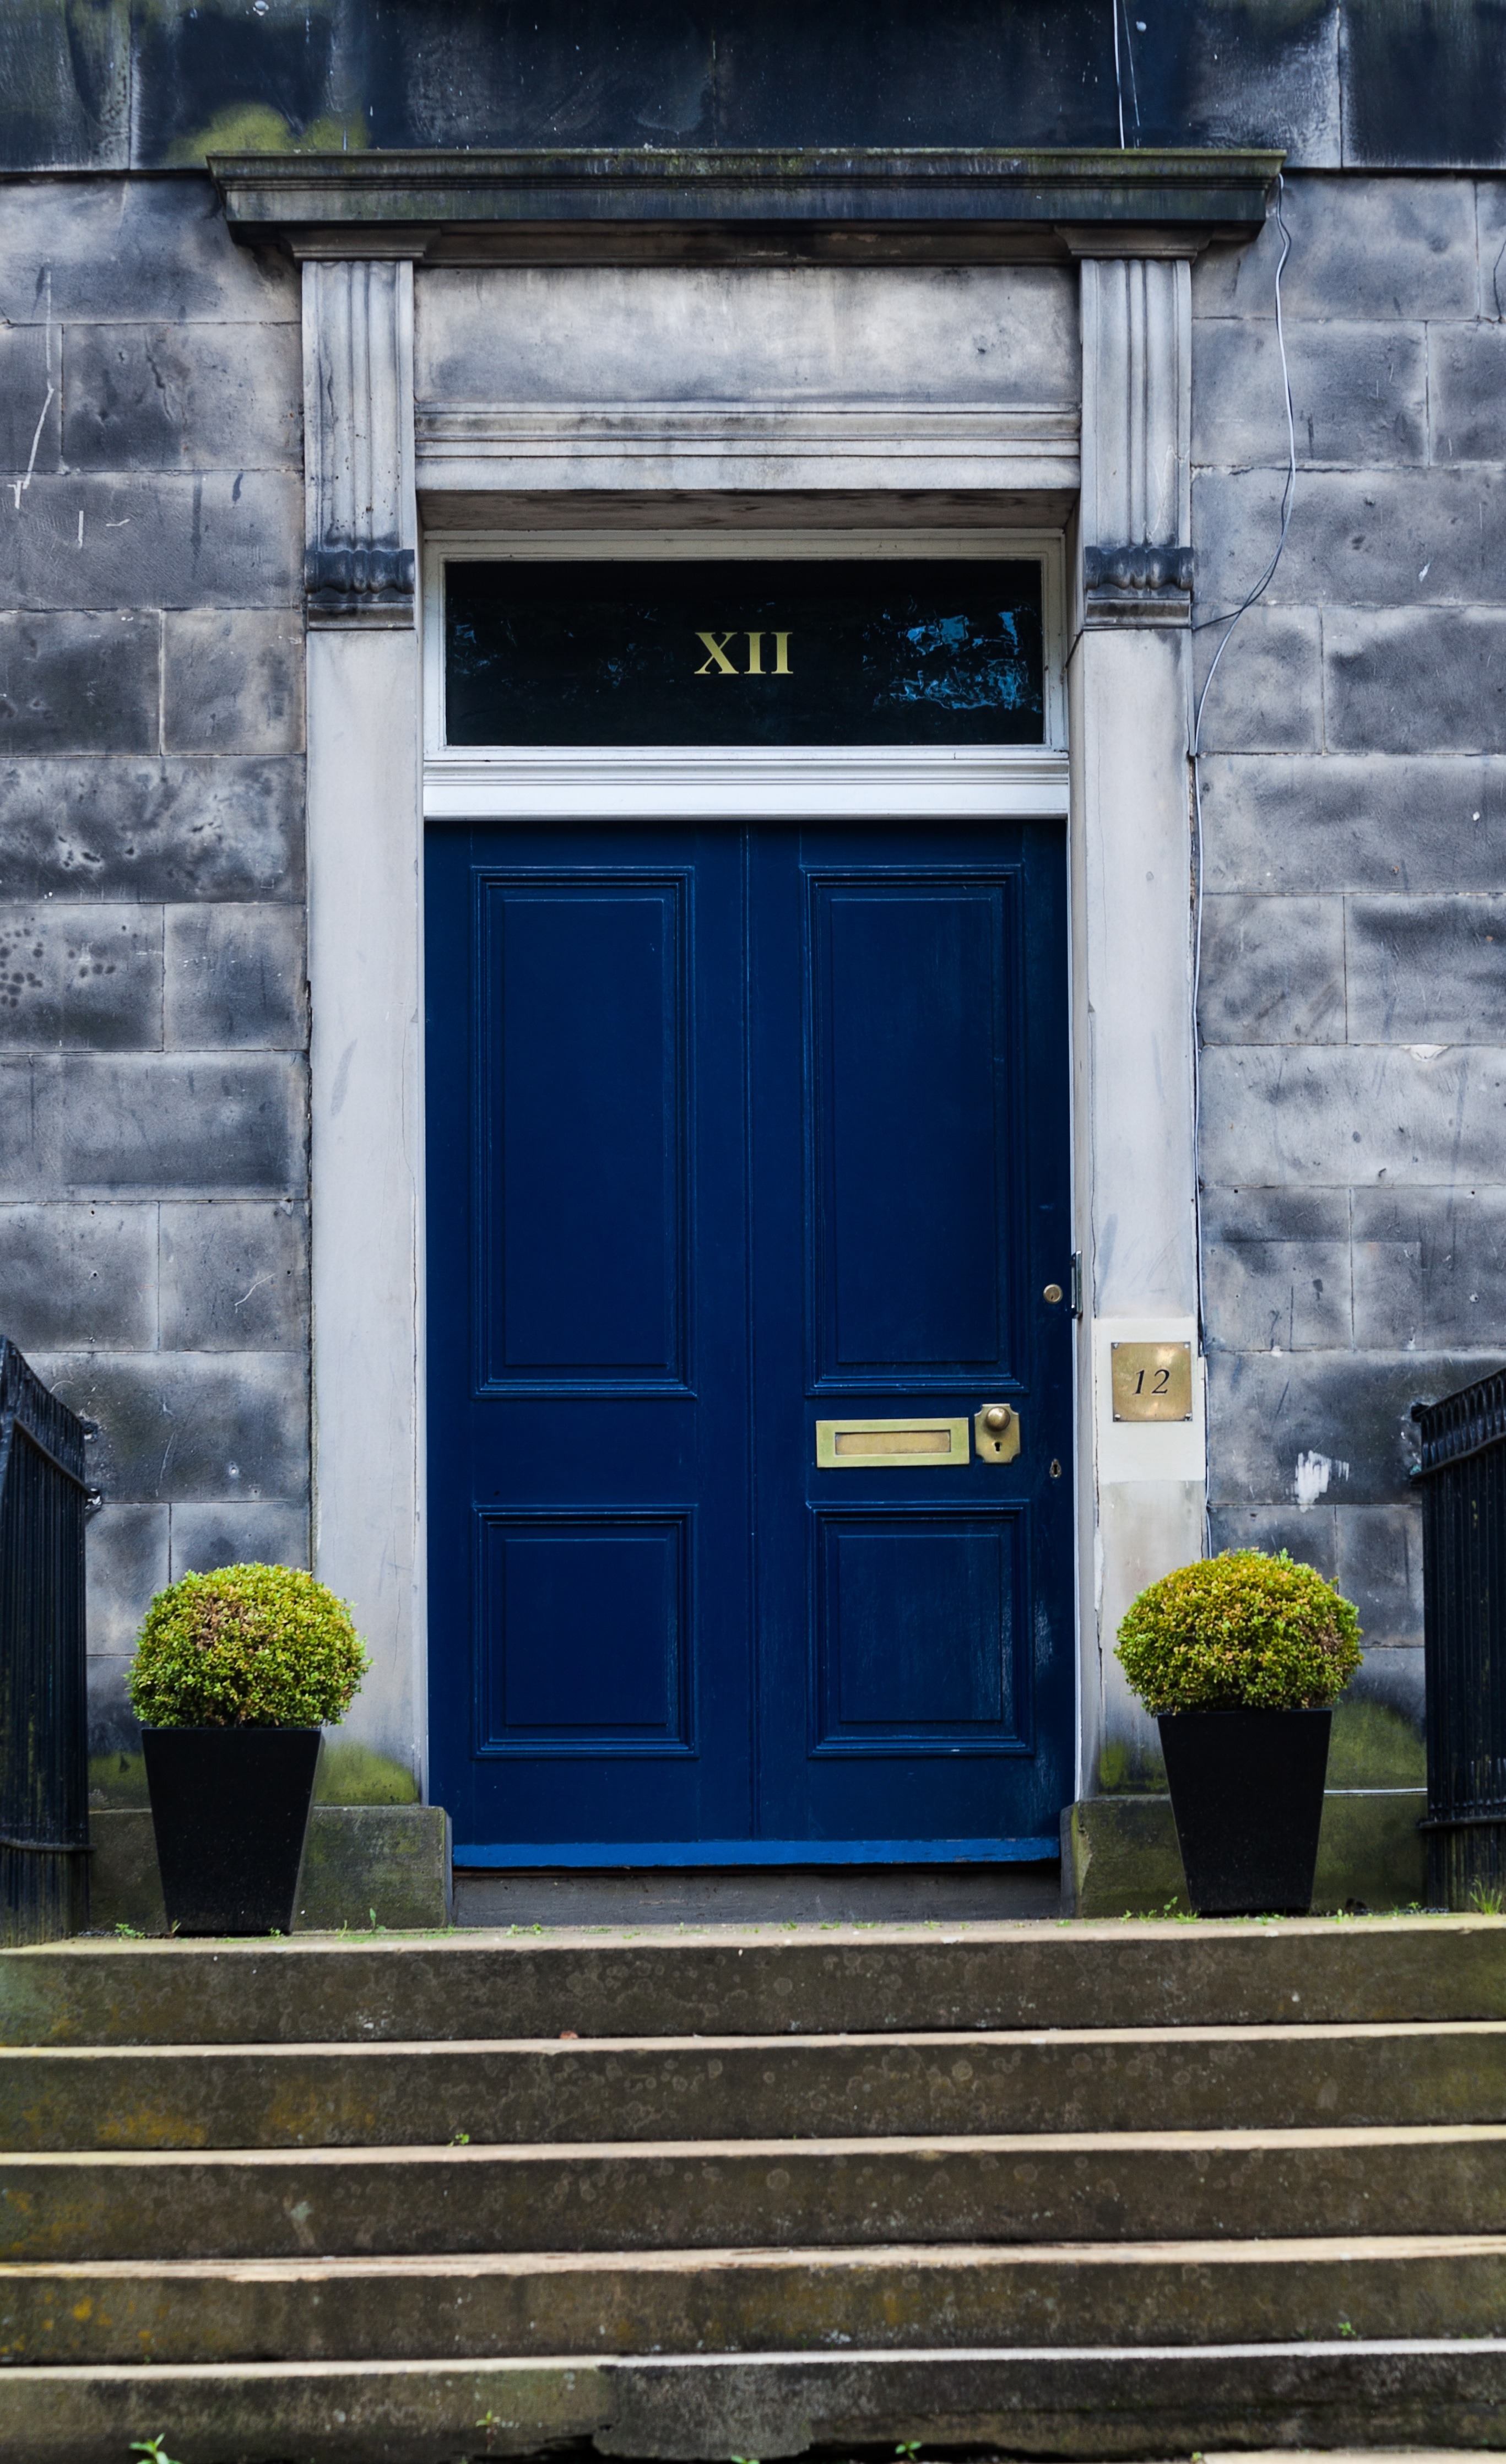
architecture, wood, road, street, house, window, building, home, stone, color, facade, blue, door, doorway, plants, outside, wooden, scotland, edinburgh, urban area